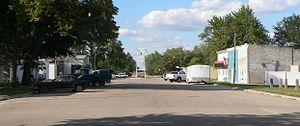
Le village de Phillips est situé dans le comté de Hamilton, dans l’État du Nebraska, aux États-Unis. Sa population s’élevait à 287 habitants lors du recensement de 2010, estimée à 293 habitants en 2017.